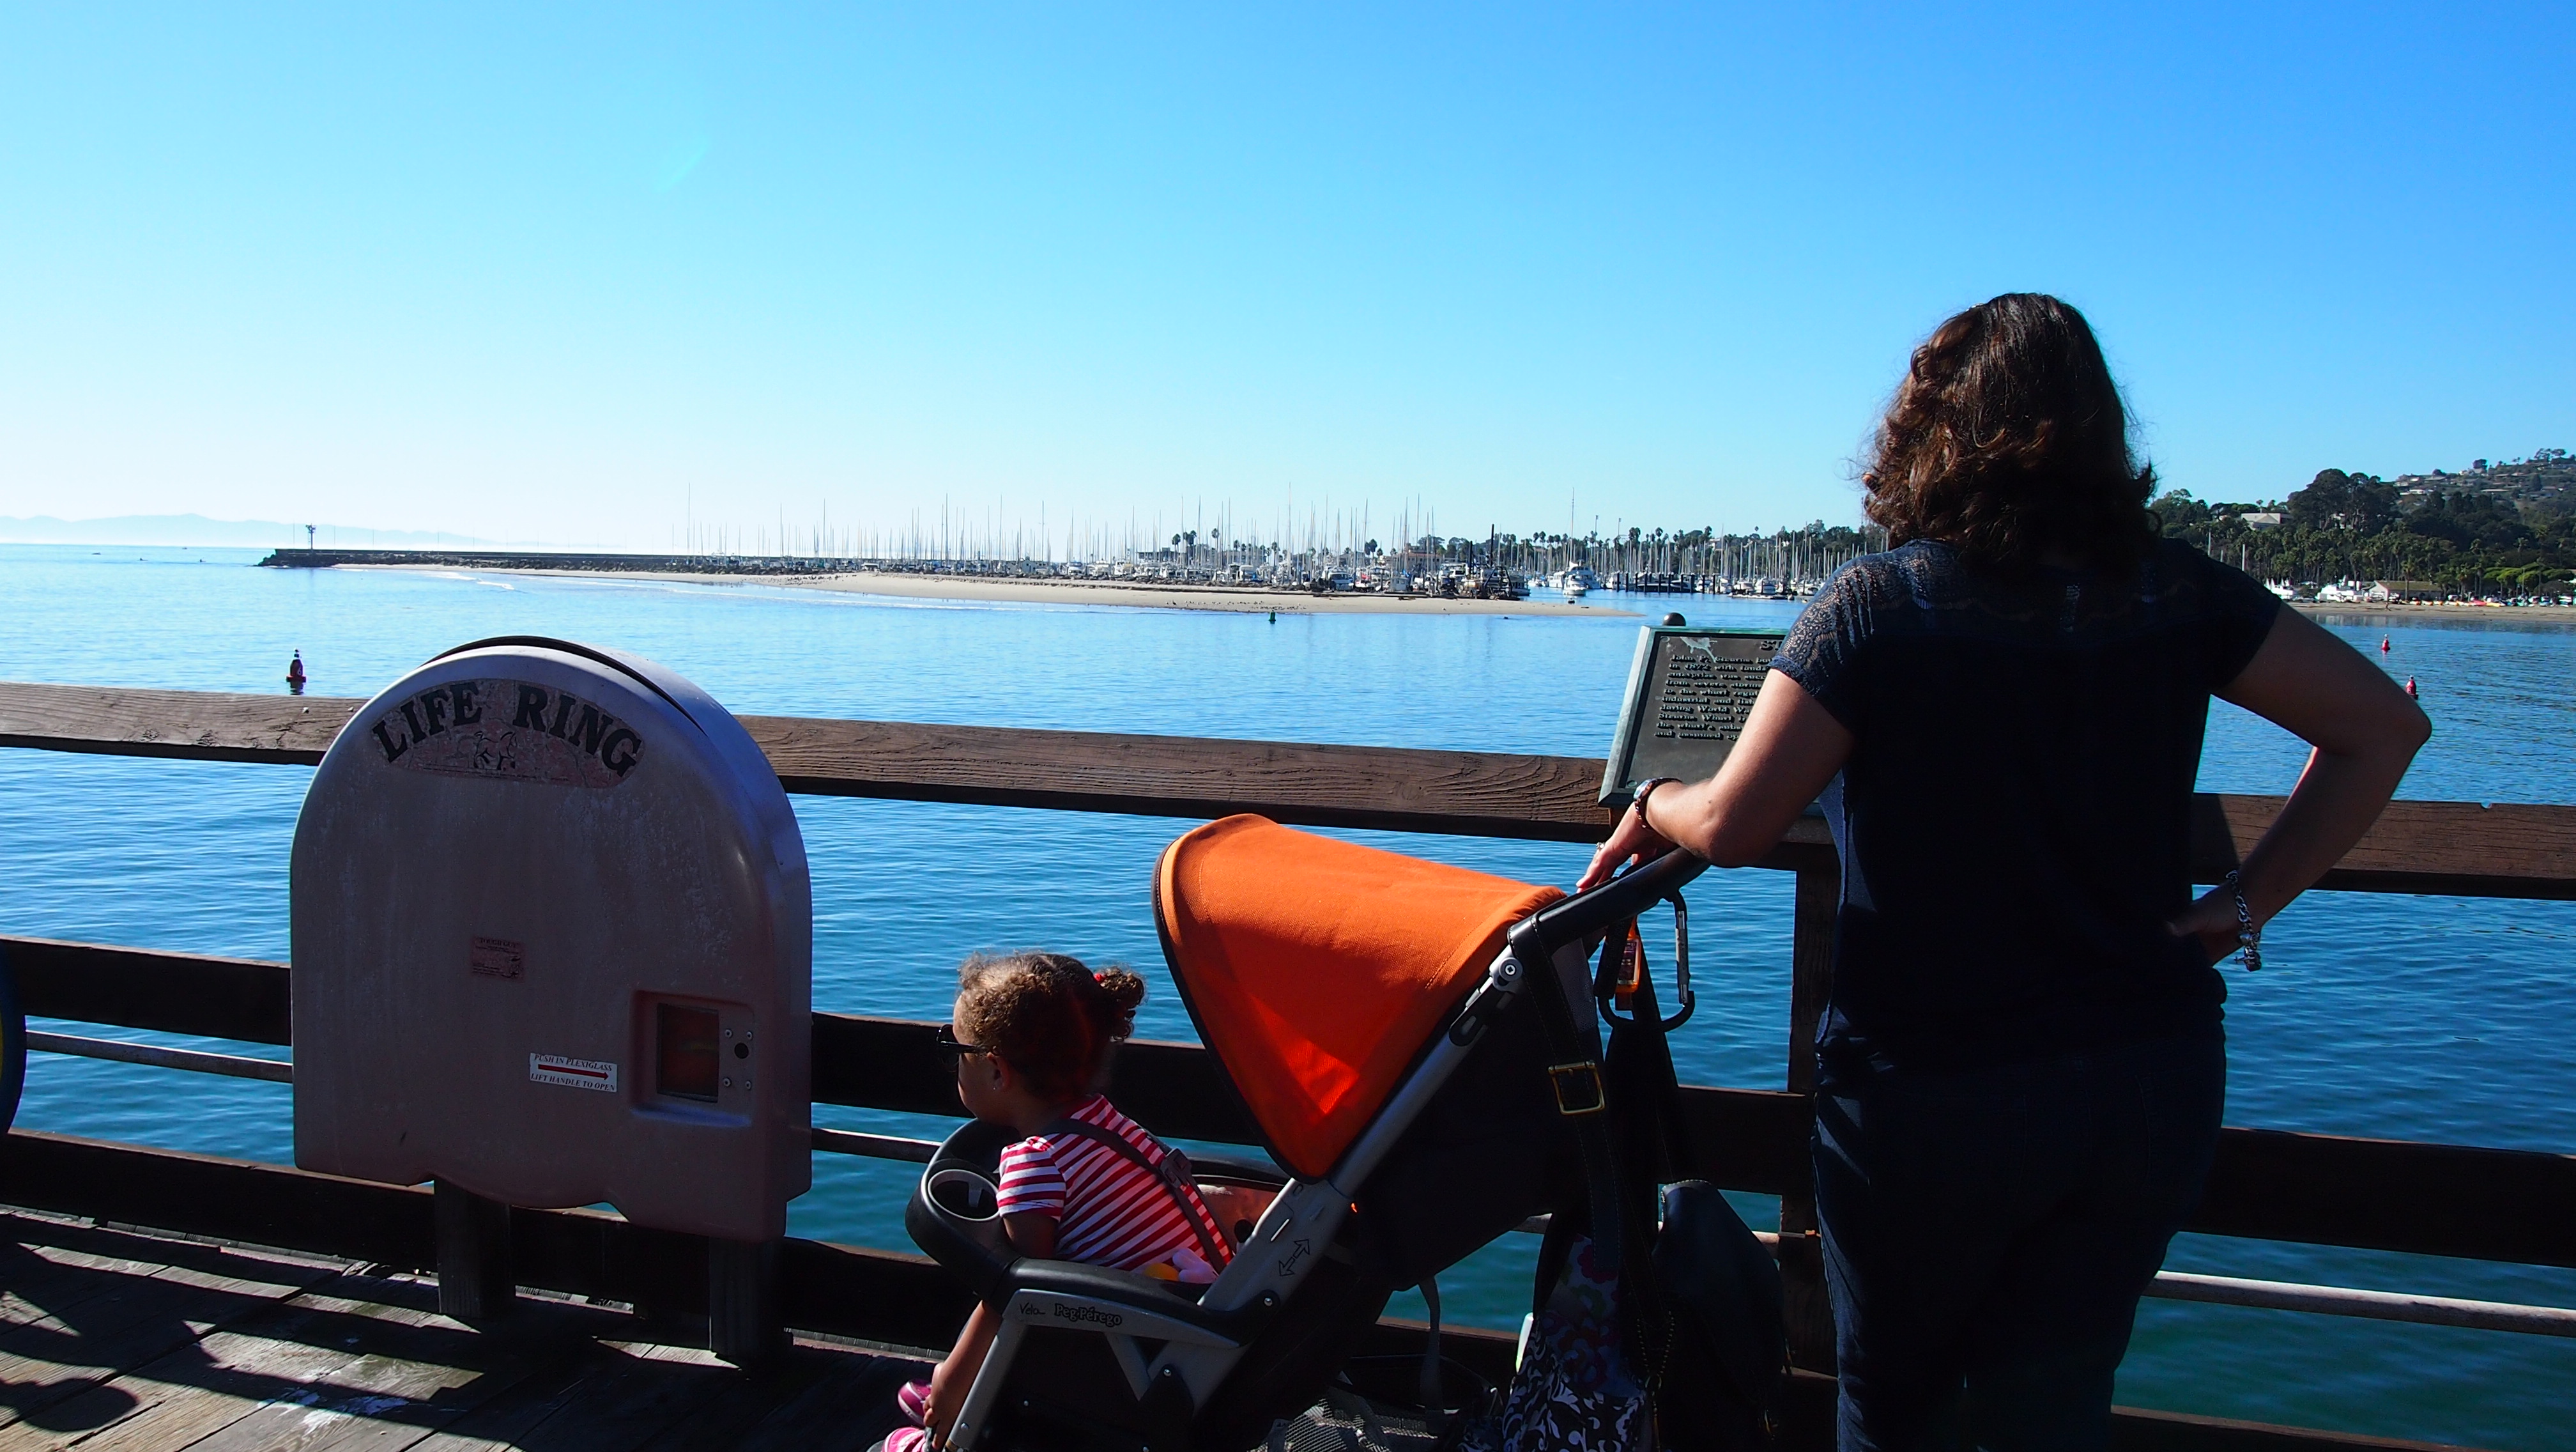
beach, sea, coast, water, ocean, girl, boat, kid, bike, pier, vacation, paddle, vehicle, bay, santa, family, creativecommons, boating, toddler, watercraft, weekend, epm1, barbara